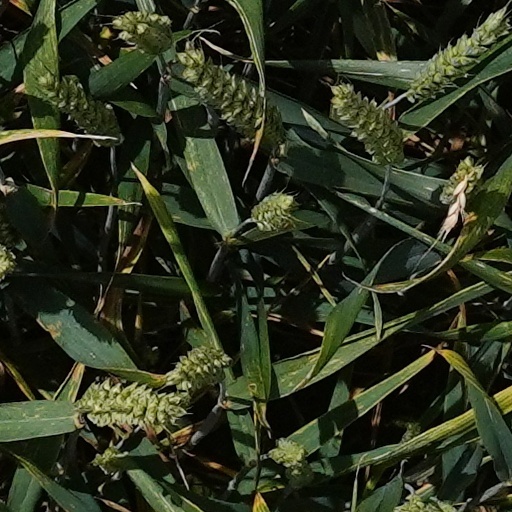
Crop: wheat